Witten-Annen Nord station

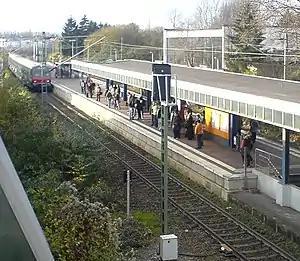
2006

Witten-Annen Nord station is located in the Annen district of Witten in the German state of North Rhine-Westphalia. The station is currently classified as a category 6 station. It is served by Rhine-Ruhr S-Bahn line S 5.